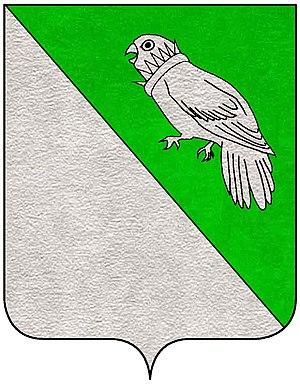
Les familles nobles de Venise ou patriciens de Venise constituent l'aristocratie de la république de Venise à partir de sa fondation en 697. C'est parmi elles que se recrutèrent les membres des institutions oligarchiques de la république, à commencer par son chef élu à vie, le doge. Elles se classent en trois groupes selon leur ancienneté : Case Vecchie, Case Nuove, et Case Nuovissime.
La famille Boldù est une famille patricienne de Venise venue de Conegliano près de Trévise vers 800/810. Ils érigèrent en 1000 l'église San Samuele ensemble avec les Soranzi et, plus tard ils restaurèrent celle de Saint Giacomo de l'Orio. Déjà dans l'ancien Consilium, ils firent partie du Maggior Consiglio à sa clôture en 1297.